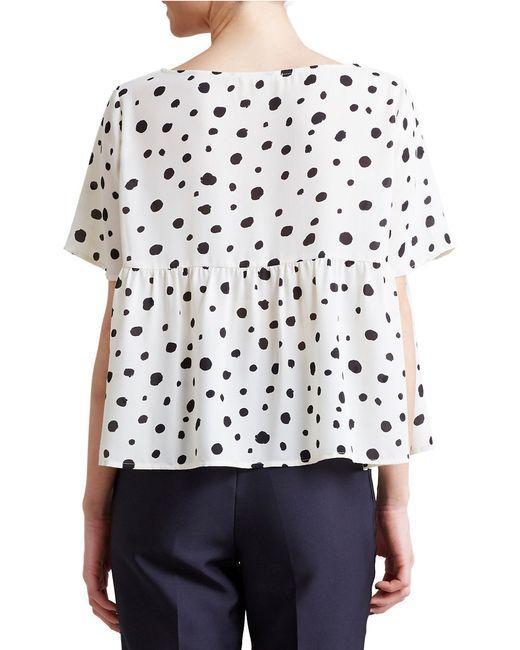
Weiße und schwarz gepunktete Hemdbluse für Damen